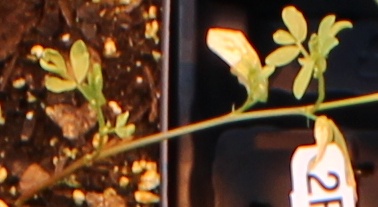
Label: Lentil